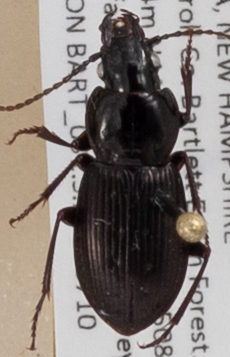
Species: Pterostichus pensylvanicus
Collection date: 2019-07-10
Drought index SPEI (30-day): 0.334
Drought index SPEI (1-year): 1.28
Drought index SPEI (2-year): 0.664